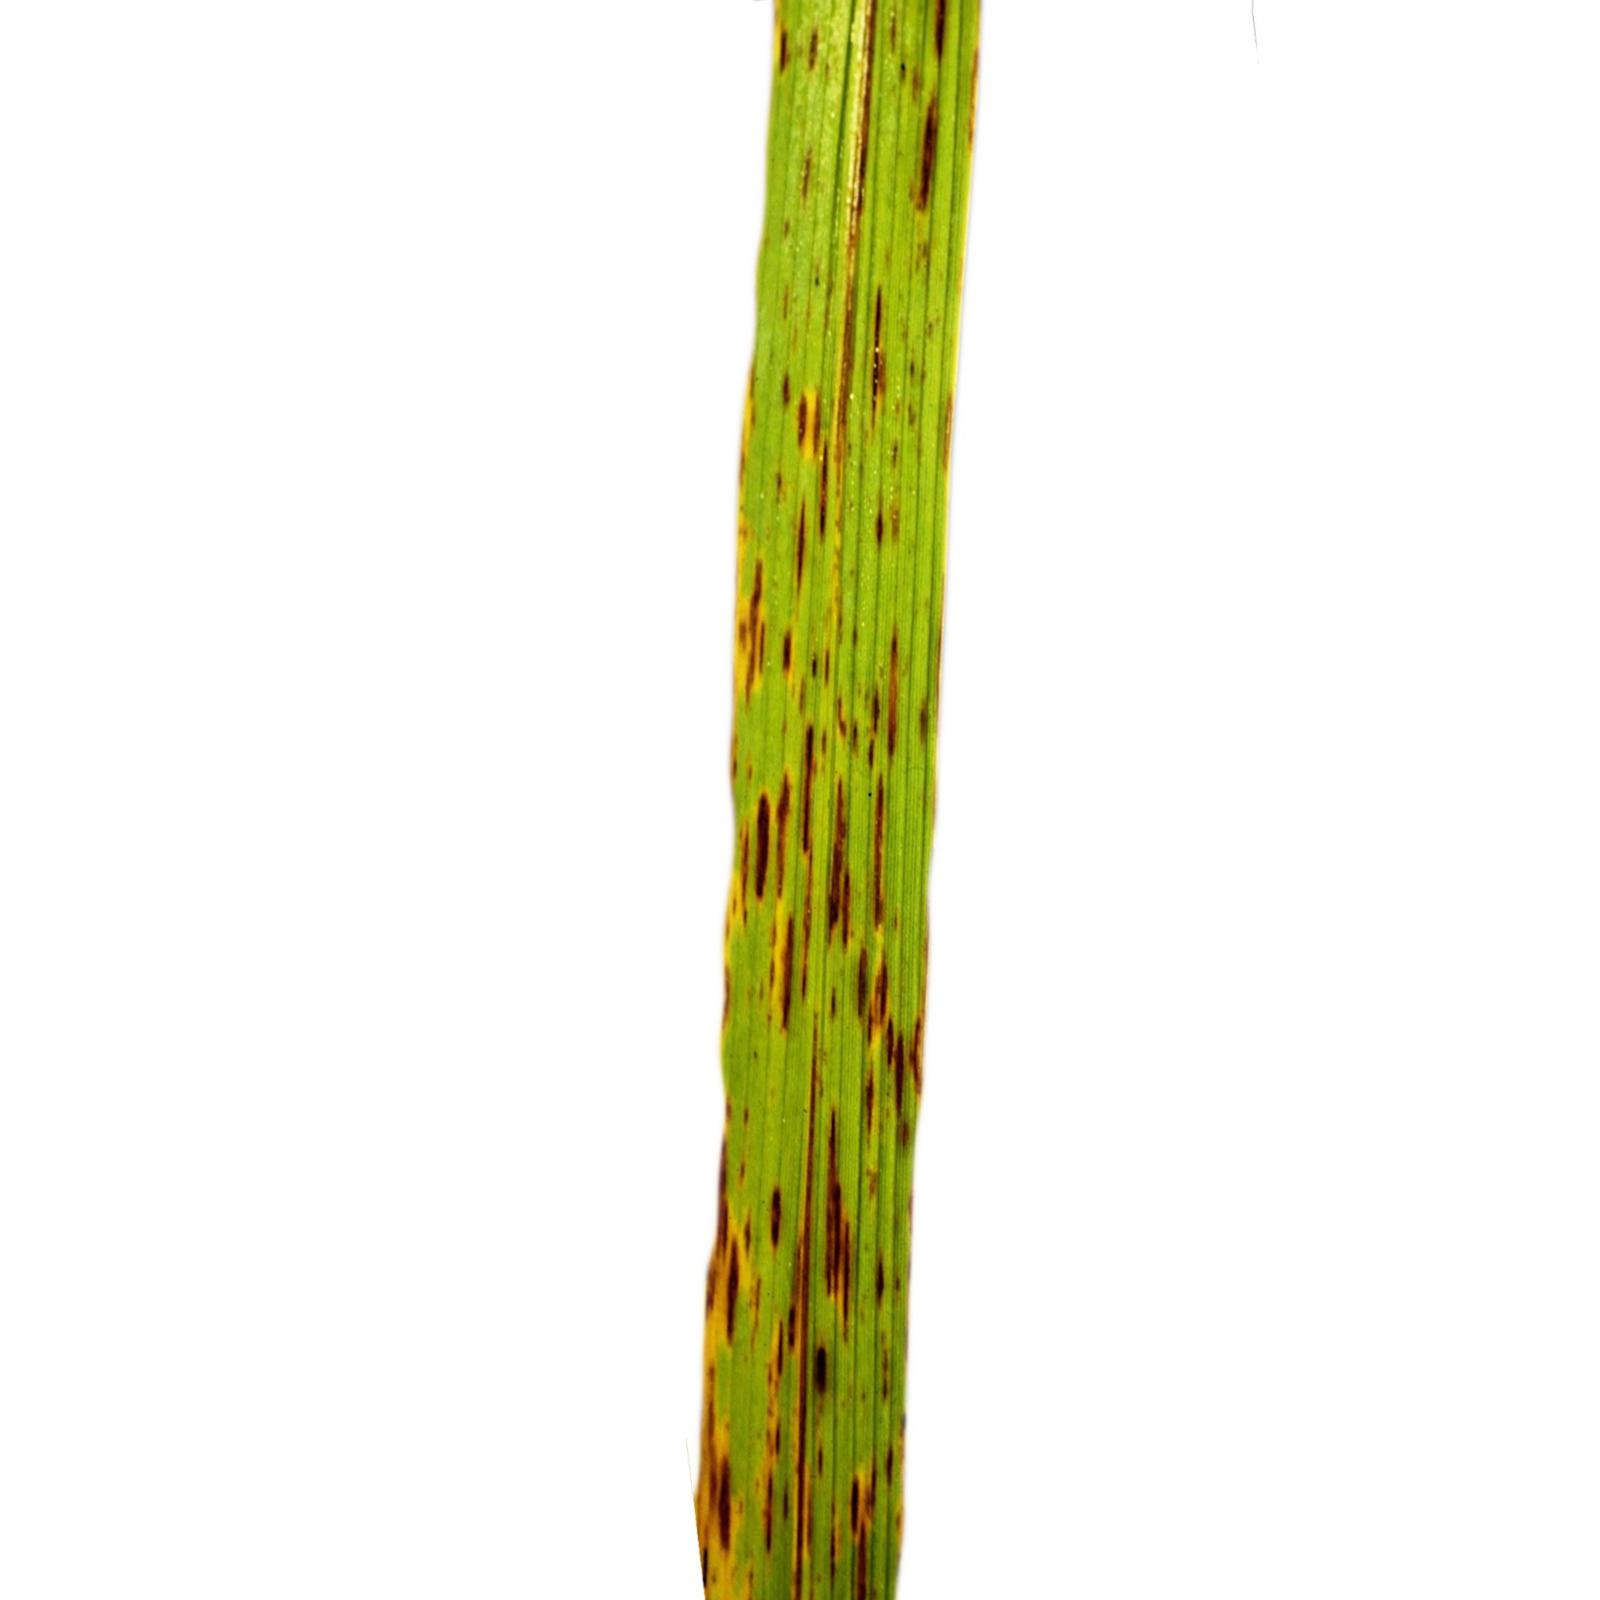
Nhãn: Bệnh Gạch Nâu ( Narrow Brown Spot )